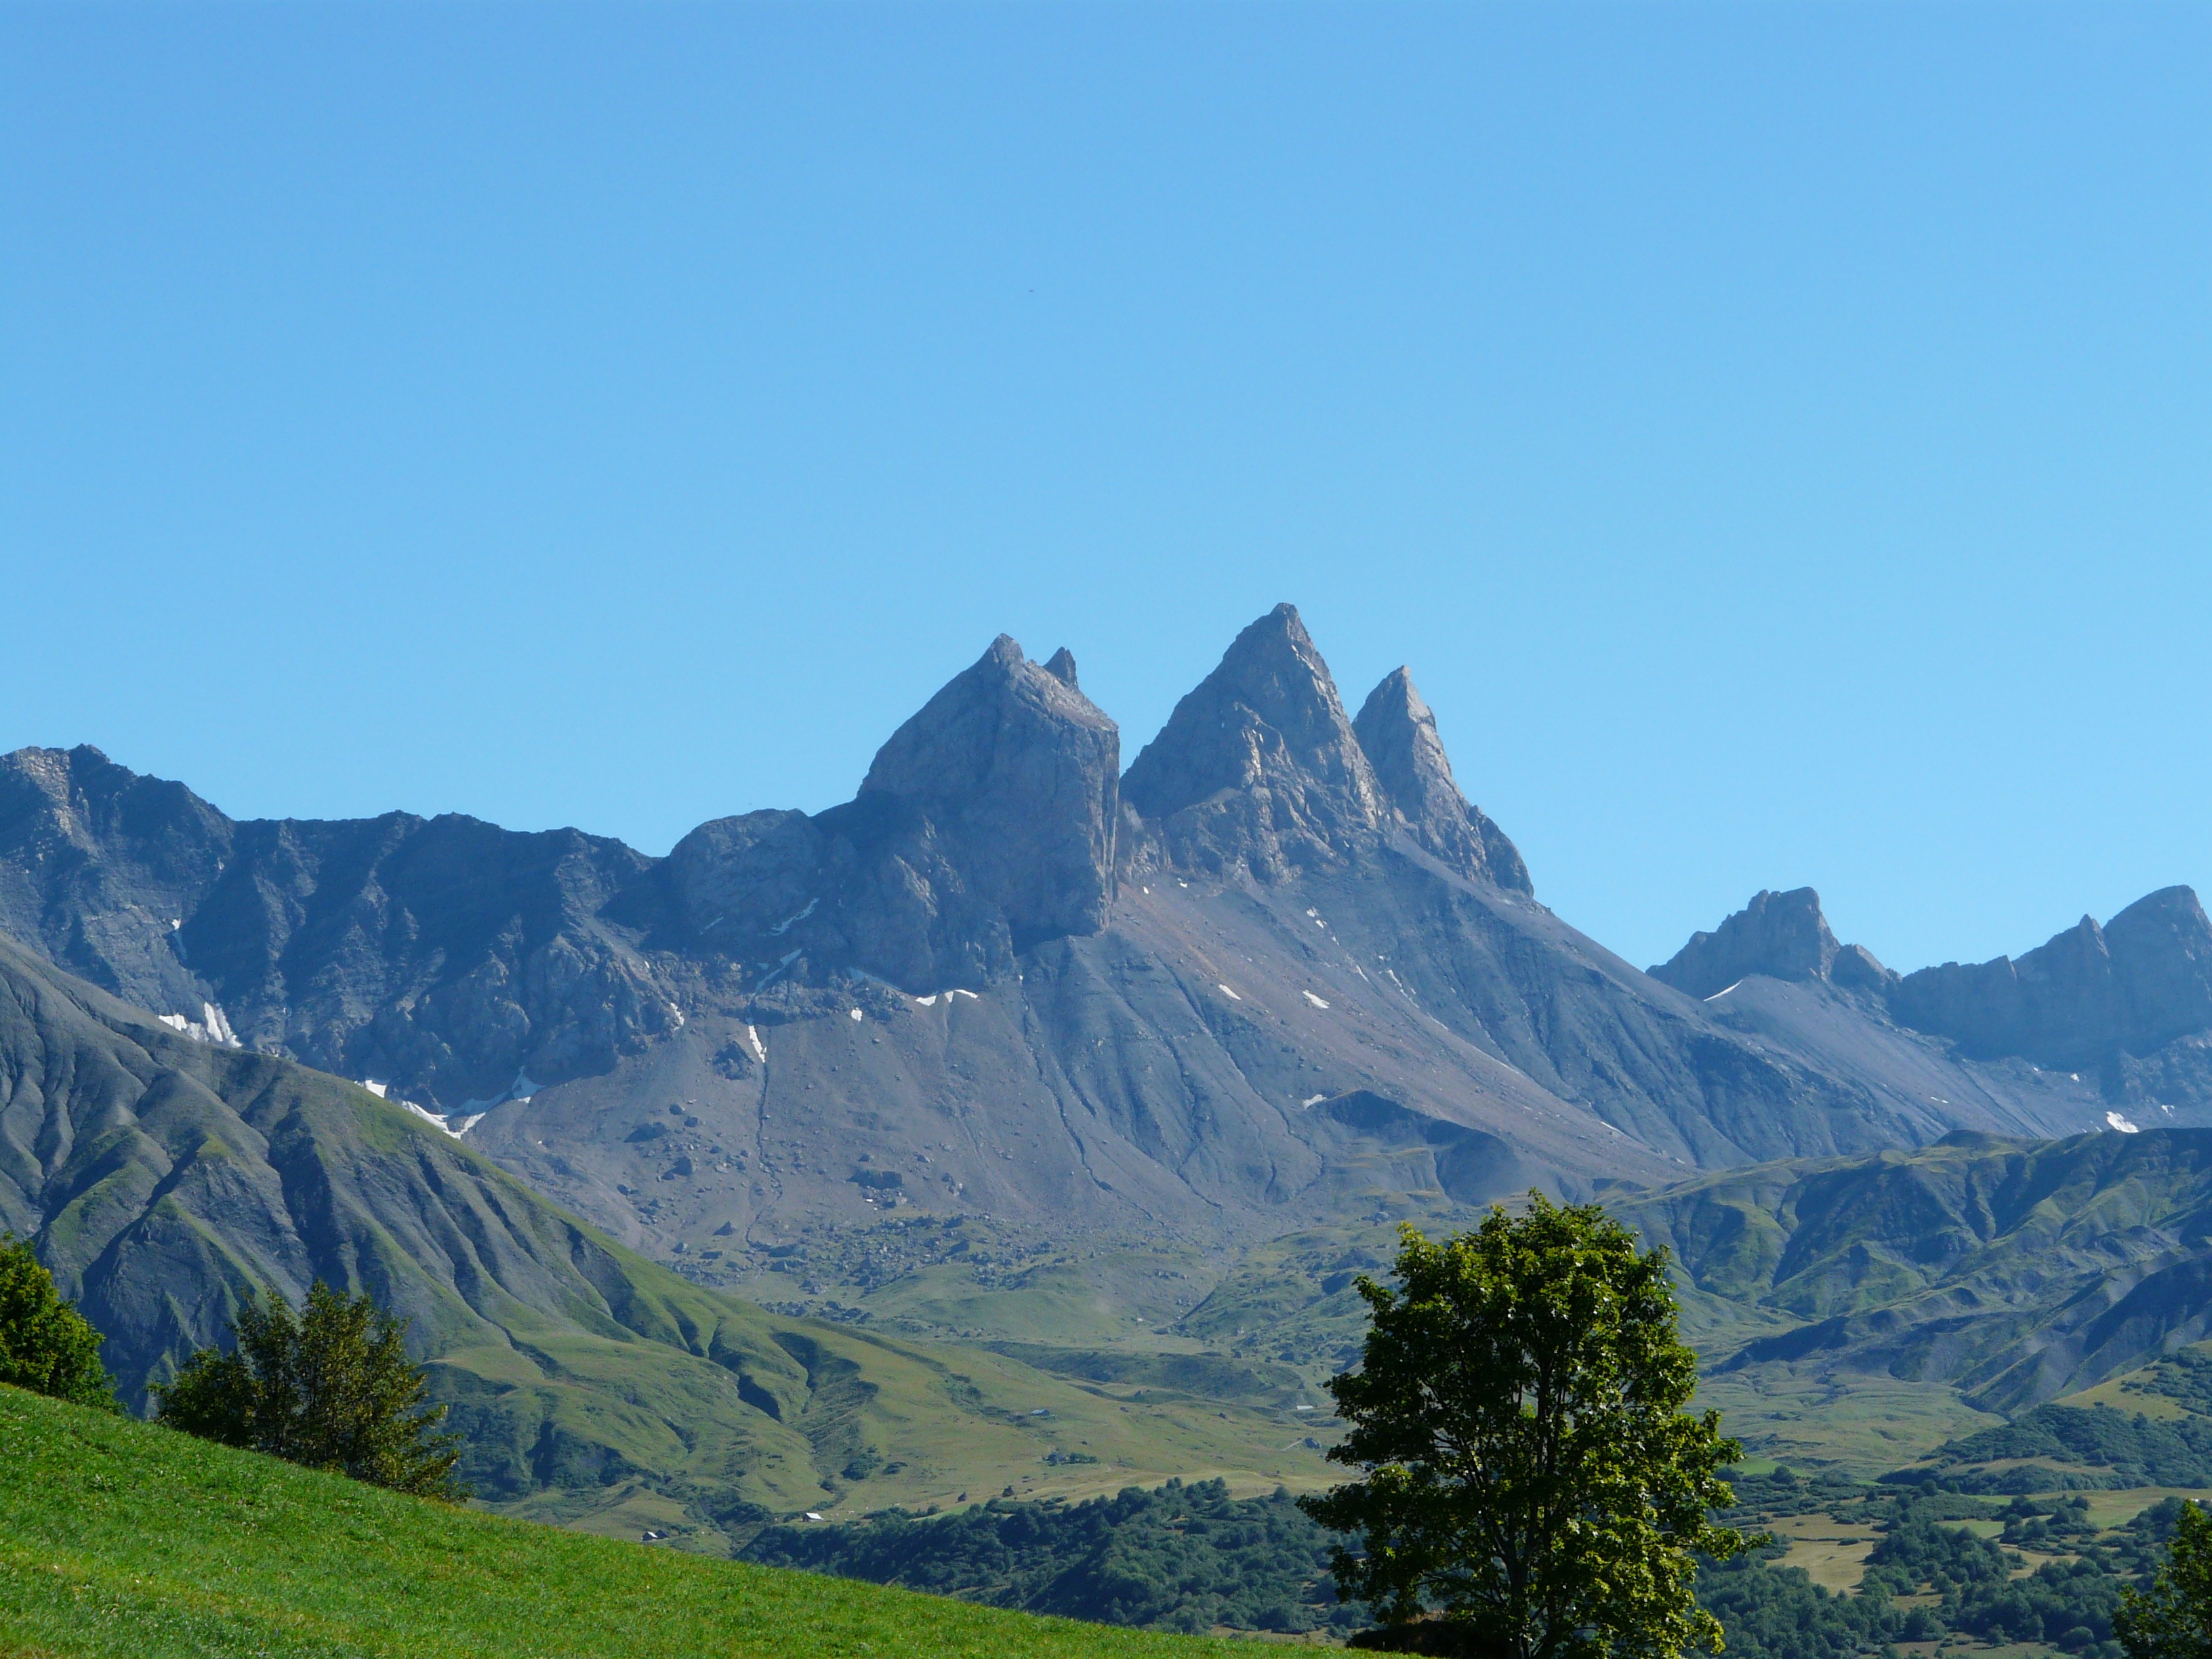
landscape, nature, wilderness, walking, mountain, hiking, meadow, hill, adventure, valley, mountain range, national park, ridge, summit, alps, plateau, fell, landform, mountain pass, geographical feature, mountainous landforms, needles of arves